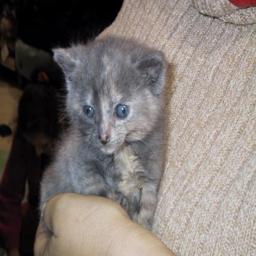
Animal: cats